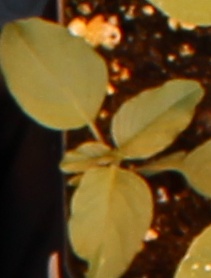
Label: Palmer Amaranth